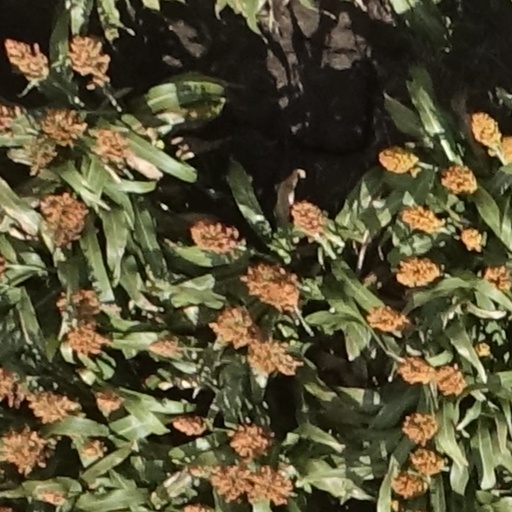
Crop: sorghum